Sharkies Leagues Club

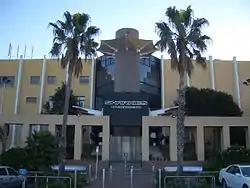
Sharkies Leagues Club

The Cronulla Sutherland Leagues Club, known as Sharkies, is a licensed club that was established for the purpose of promoting the development of the Cronulla-Sutherland Sharks and rugby league. The leagues club sits beside the Sharks home ground, Endeavour Field and is located on Captain Cook Drive at Woolooware.